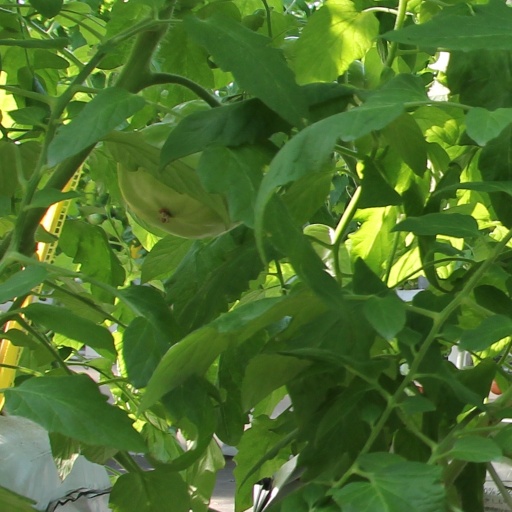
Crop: tomato